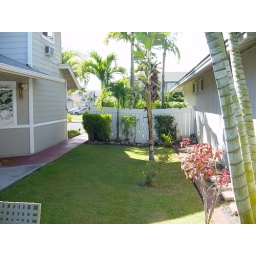
Moderate sized yard with towering palm trees, automatic sprinkler system, sidewalk all around house